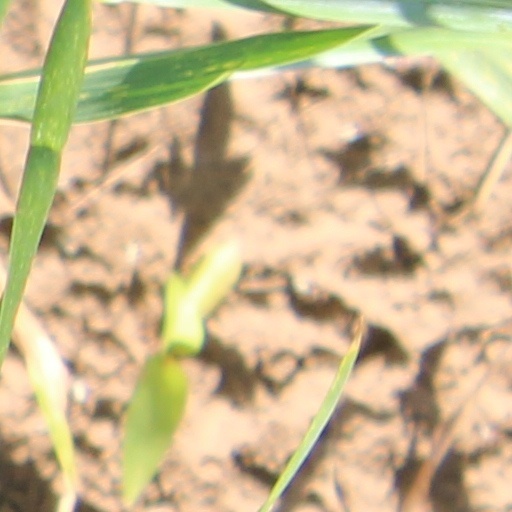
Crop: wheat